Building code

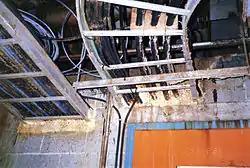
Code Violation: This fire-rated concrete block wall is penetrated by cable trays and electrical cables. The hole should be firestopped to restore the fire-resistance rating of the wall. Instead, it is filled with flammable polyurethane foam.

A building code (also building control or building regulations) is a set of rules that specify the standards for construction objects such as buildings and non-building structures. Buildings must conform to the code to obtain planning permission, usually from a local council. The main purpose of building codes is to protect public health, safety and general welfare as they relate to the construction and occupancy of buildings and for example, the building codes in many countries require engineers to consider the effects of soil liquefaction in the design of new buildings. The building code becomes law of a particular jurisdiction when formally enacted by the appropriate governmental or private authority.